1969 Santa Rosa earthquakes

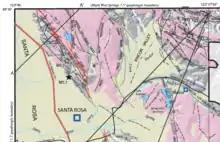
Geological structures near Santa Rosa, showing the epicenters of the 1969 earthquakes

At 04:56 and 06:19 UTC on October 2, 1969 (21:56 and 23:19 PDT October 1), a pair of earthquakes of magnitude 5.6 and 5.7, respectively, struck the city of Santa Rosa, California, killing one person and damaging buildings. The maximum felt intensity for the two events was VII ("Very strong") and VIII ("Severe") respectively on the Mercalli intensity scale. The $8.35 million cost of the earthquakes went mostly to replace buildings damaged beyond repair. There were at least 200 aftershocks after the initial pair of earthquakes. At the time they were the largest earthquakes to affect the northern San Francisco Bay Area since the 1906 San Francisco earthquake.